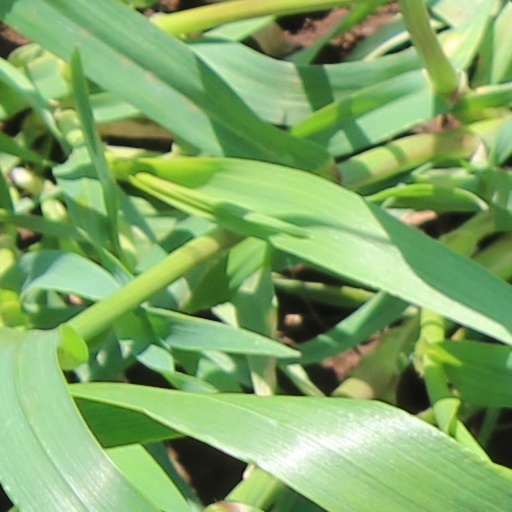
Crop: wheat